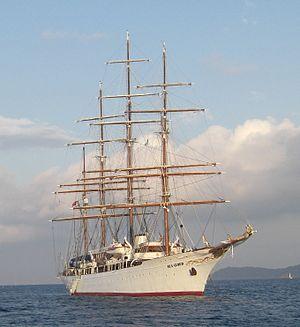
Quatre-mâts barque Sea Cloud. Devant le port de Porquerolles, France, le 10 septembre 2007
Marjorie Merriweather Post est une femme d'affaires américaine, socialite, philanthrope et propriétaire de General Foods. Elle utilise une grande partie de sa fortune pour collectionner des œuvres d'art, en particulier de l'art russe pré-révolutionnaire, dont une grande partie est aujourd'hui exposée au Hillwood Estate, Museum & Gardens, le musée qui est sa propriété à Washington, D.C. Elle est également connue pour son manoir, Mar-a-Lago, à Palm Beach, en Floride, qui, après sa mort, devient désormais un centre de villégiature appartenant au président des États-Unis, Donald Trump.